University of Arizona Museum of Art

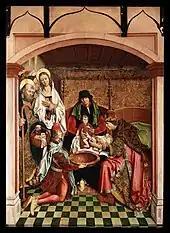
"Circuncisión" by Gallego, at the University of Arizona Museum of Art

The expansion of the museum's permanent collection of the museum is funded by the Edward J. Gallagher, Jr. Memorial Bequest, an endowment which has funded museum acquisitions since 1980. The endowment has led to the acquisition of over a thousand pieces, including works by Honoré Daumier, James Abbott McNeill Whistler, José Posada, Käthe Kollwitz, Frank Stella, Richard Diebenkorn, Helen Frankenthaler, Roy Lichtenstein, Robert Rauschenberg, Elizabeth Catlett, and Robert Colescott.